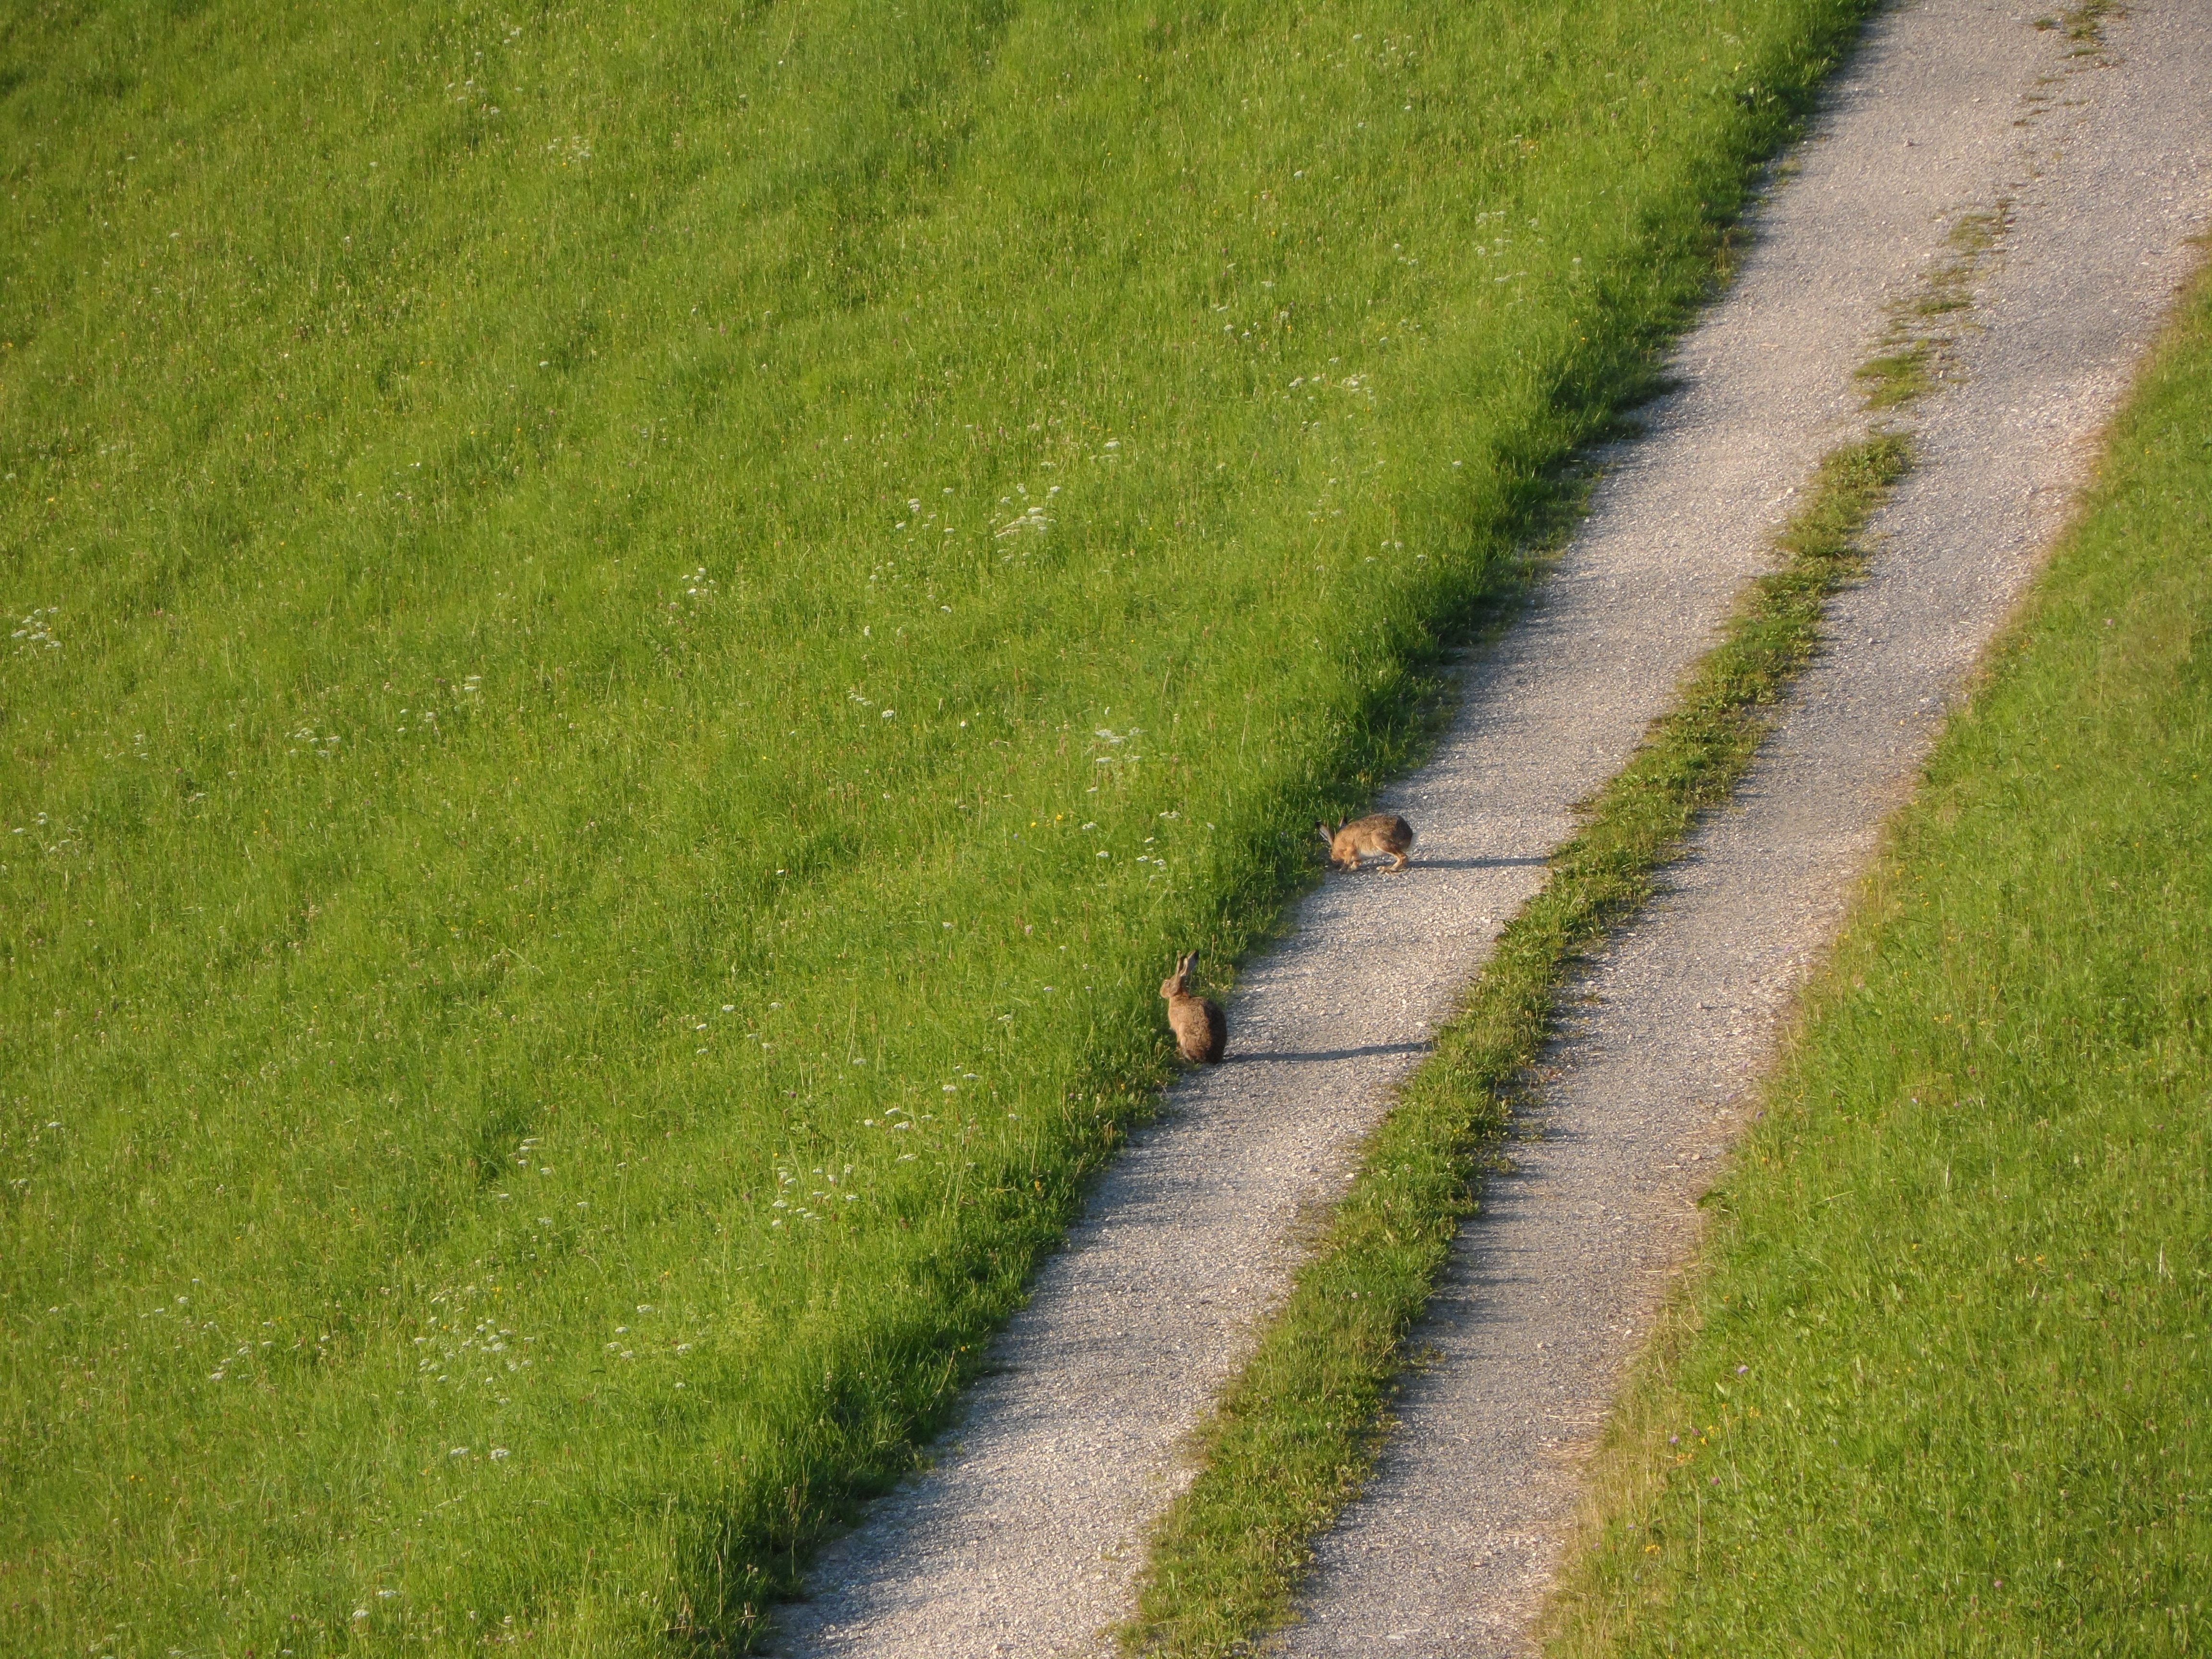
grass, plant, road, field, lawn, meadow, asphalt, walkway, green, soil, fauna, hare, grassland, shrub, away, flooring, wild live, road surface, grass family